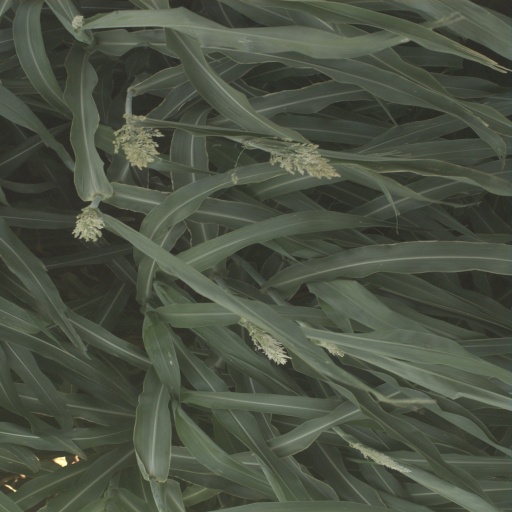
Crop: sorghum